Putèr

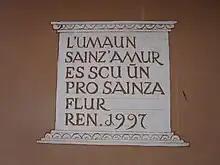
Sgraffito on a house in Samedan, translation: "A human without love is like a meadow without flowers"

Historical distribution of the dialects of Romansh, German, and Italian in Graubünden: